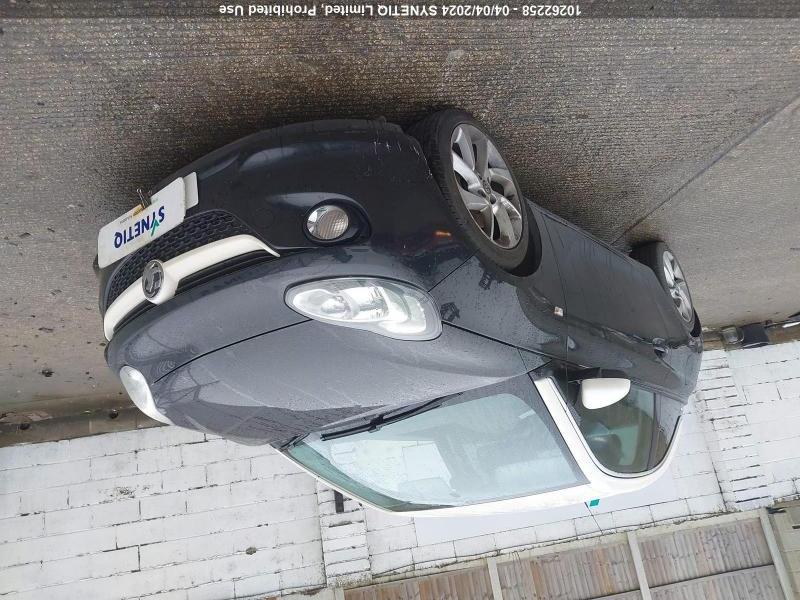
Aucun dommage détecté.
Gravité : aucun